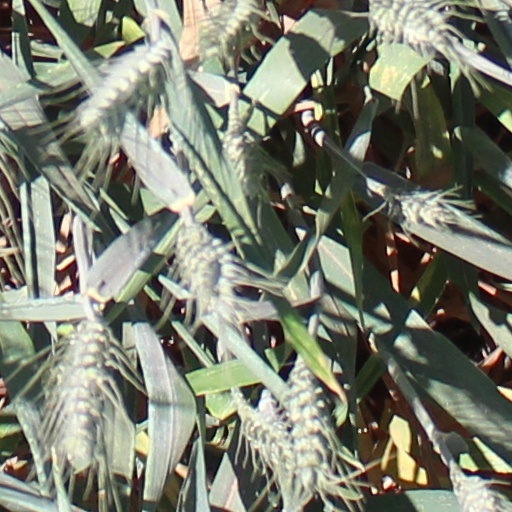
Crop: wheat